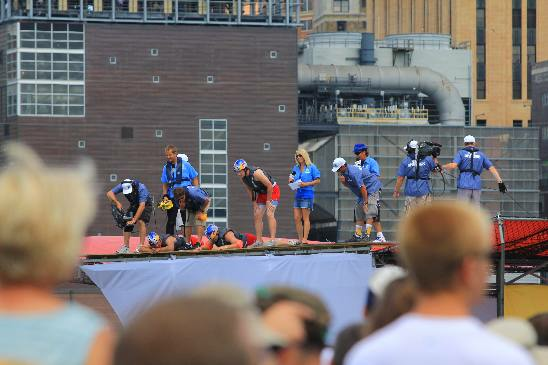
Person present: Yes